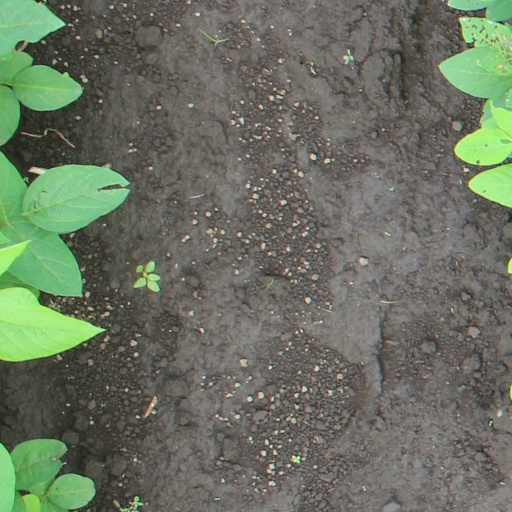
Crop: soybean